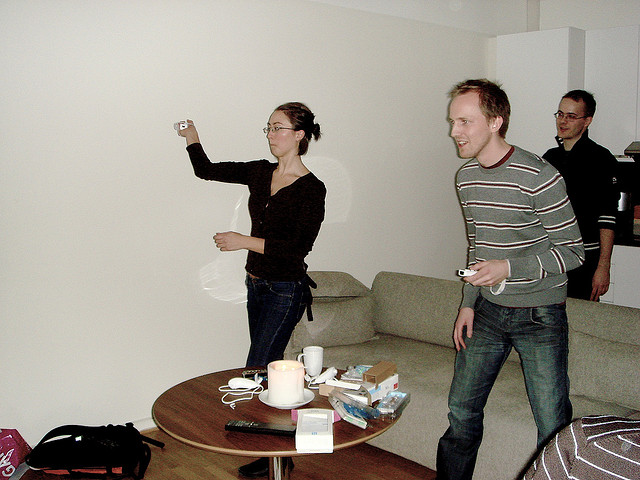
user: Given an image and a question. Answer the question in a short answer. Question: What style of jeans is the guy grey stripped shirt wearing? Short Answer:
assistant: skinny